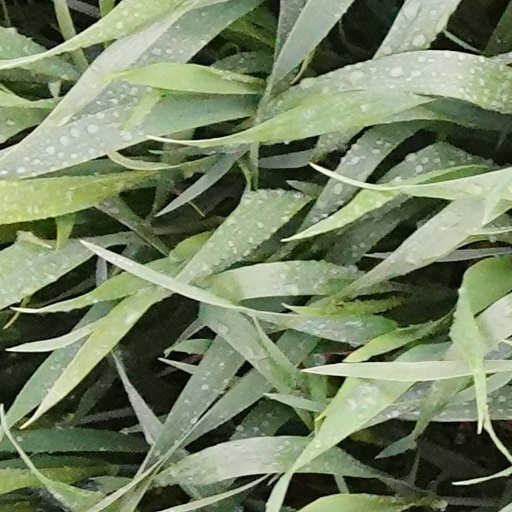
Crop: wheat